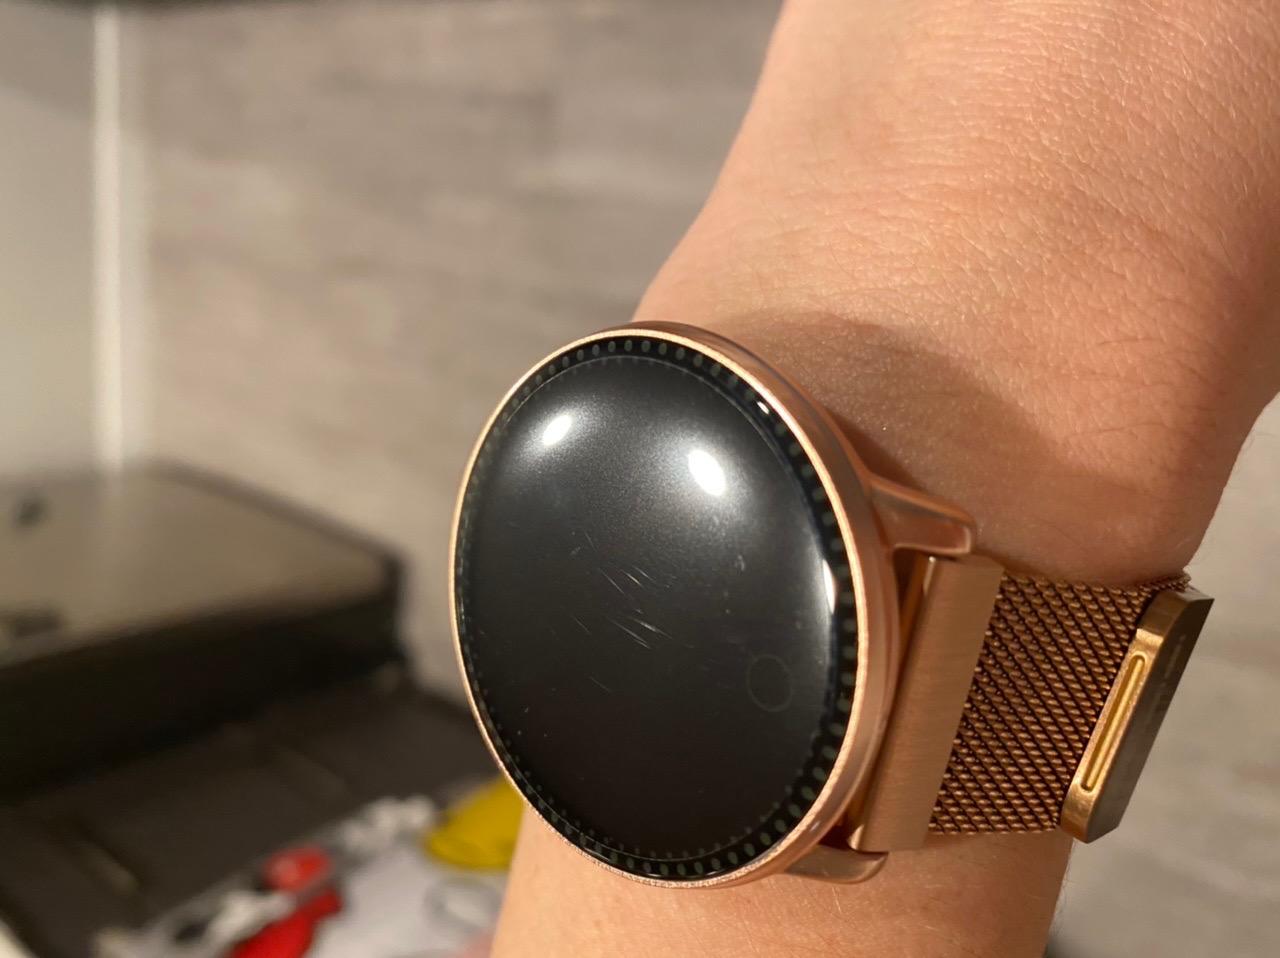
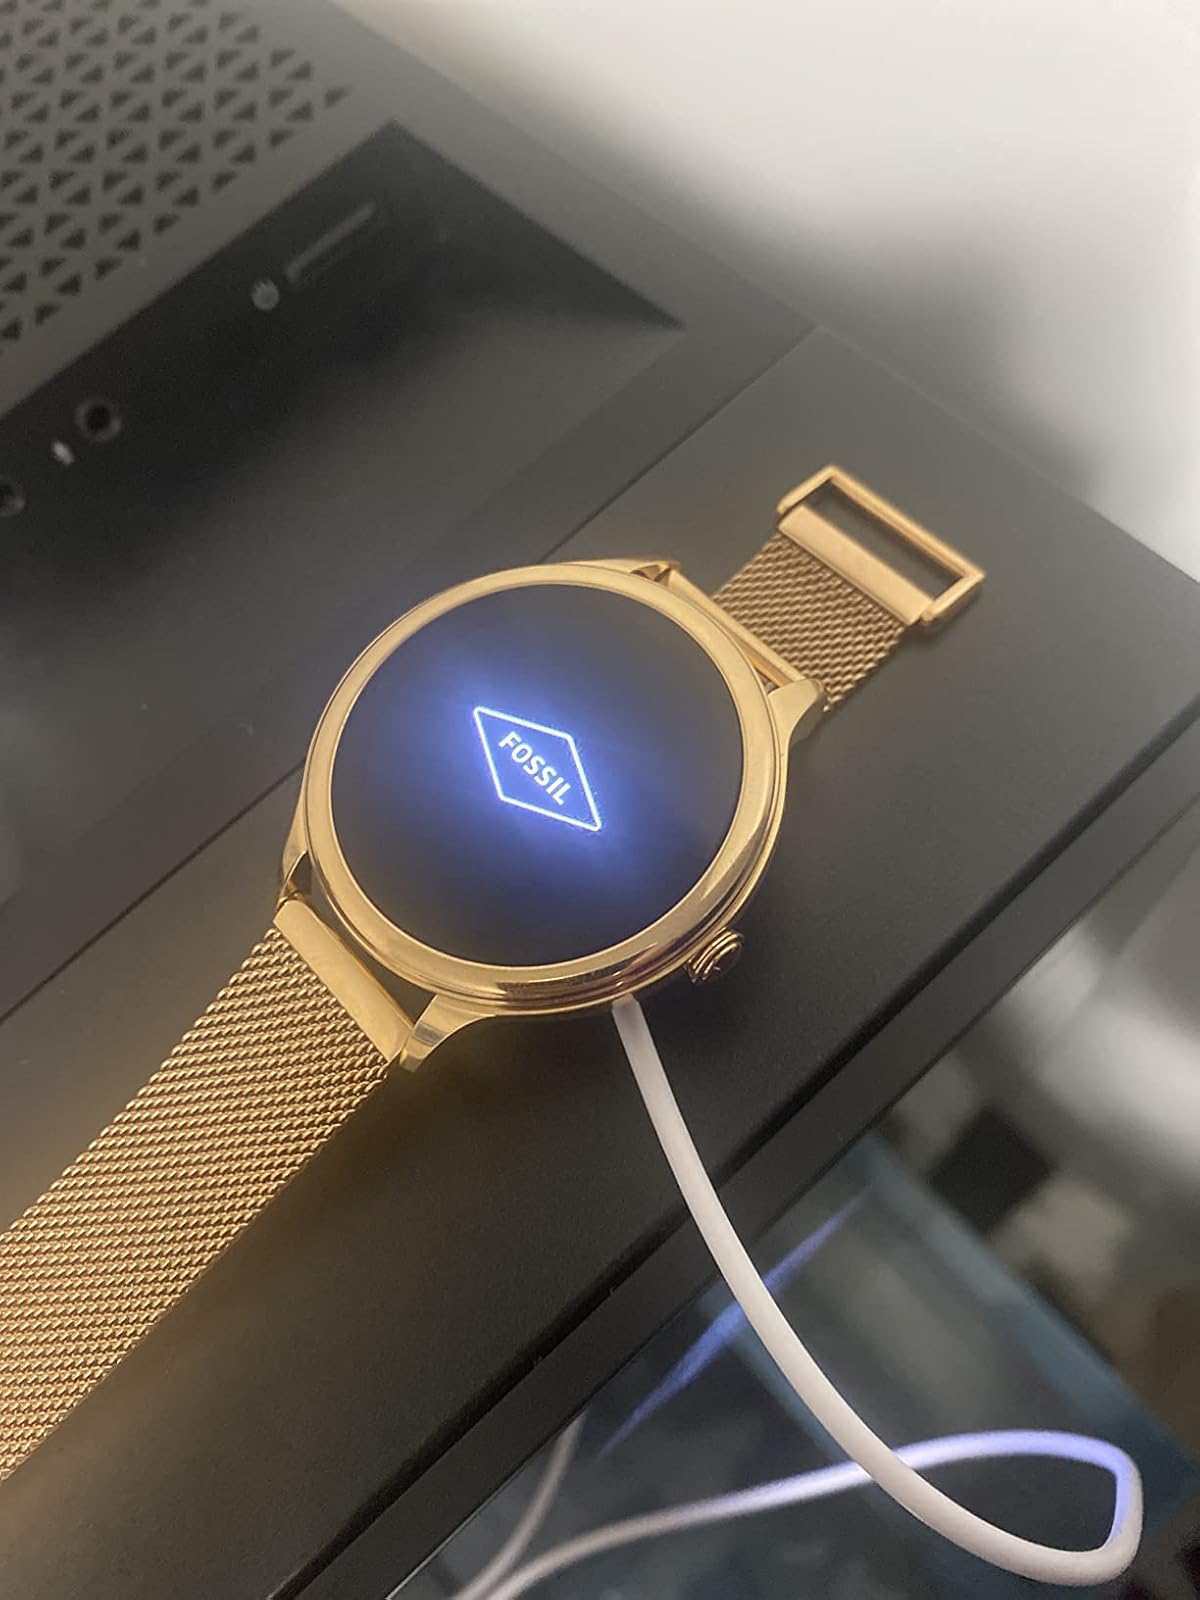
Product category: smartwatch
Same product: no